Mortimer Wheeler

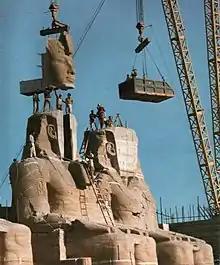
Wheeler was part of the UNESCO team that had the Abu Simbel temples and their sculptures moved to protect them from flooding (pictured)

Wheeler established a new archaeological journal, "Ancient India", planning for it to be published twice a year. He had trouble securing printing paper and faced various delays; the first issue was released in January 1946, and he would release three further volumes during his stay. Wheeler married Kim Collingridge in Simla, before he and his wife took part in an Indian Cultural Mission to Iran. The Indian government had deemed Wheeler ideal to lead the group, which departed via train to Zahidan before visiting Persepolis, Tehran, Isfahan, Shiraz, Pasargadae, and Kashan. Wheeler enjoyed the trip, and was envious of Tehran's archaeological museum and library, which was far in advance of anything then found in India. Crossing into Iraq, in Baghdad the team caught a flight back to Delhi. In 1946, he was involved in a second cultural mission, this time to Afghanistan, where he expressed a particular interest in the kingdom of ancient Bactria and visited the archaeology of Balkh.